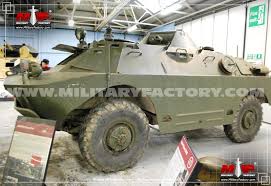
Label: BTR